Timolaus of Palmyra

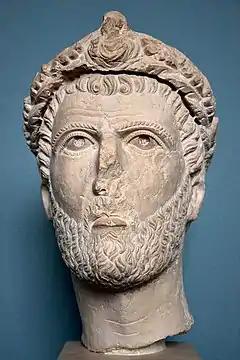
Possible limestone bust of Odaenathus. Ny Carlsberg Glyptotek, Copenhagen

Timolaus was the son of Odaenathus and his second wife Zenobia, grandson of Hairan I, great-grandson of Vaballathus, and great-great-grandson of Nasor. He was the half-brother of Hairan I, the fruit of Odaenathus' relationship with a previous wife. He also had two sisters, whose names are not known. It is known, however, that they married respectively the emperor Aurelian (r. 270-275) and a Roman senator. Timolaus was also the brother of Vaballathus, Hairan II, and Septimius Antiochus. The "Historia Augusta" "(HA)" cites him as having another brother, Herodian, whose existence is questioned. Some think Herodian was a variant of Hairan II's name.